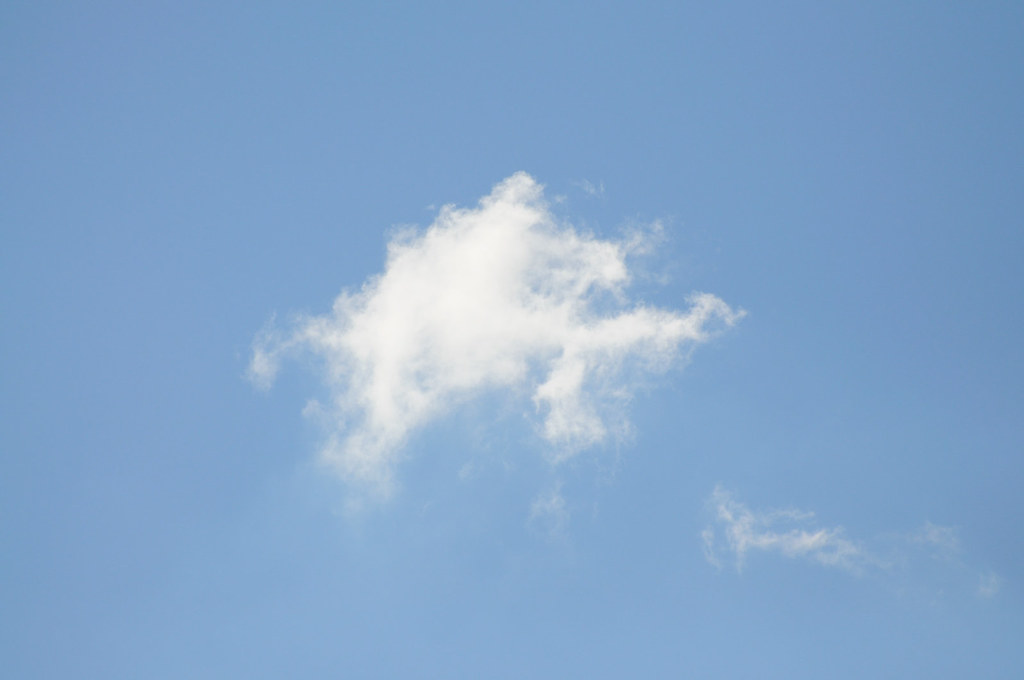
Fire: no
Smoke: no